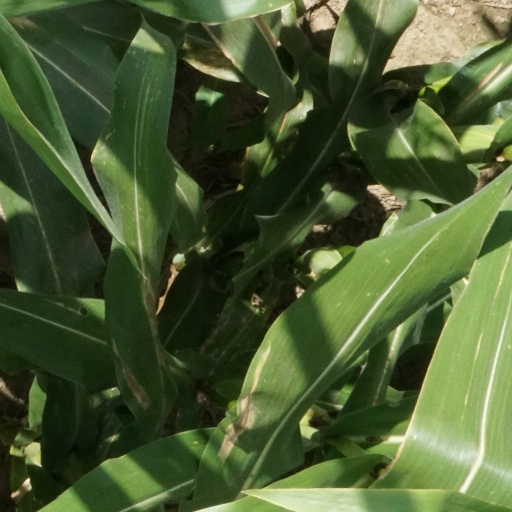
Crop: maize; corn